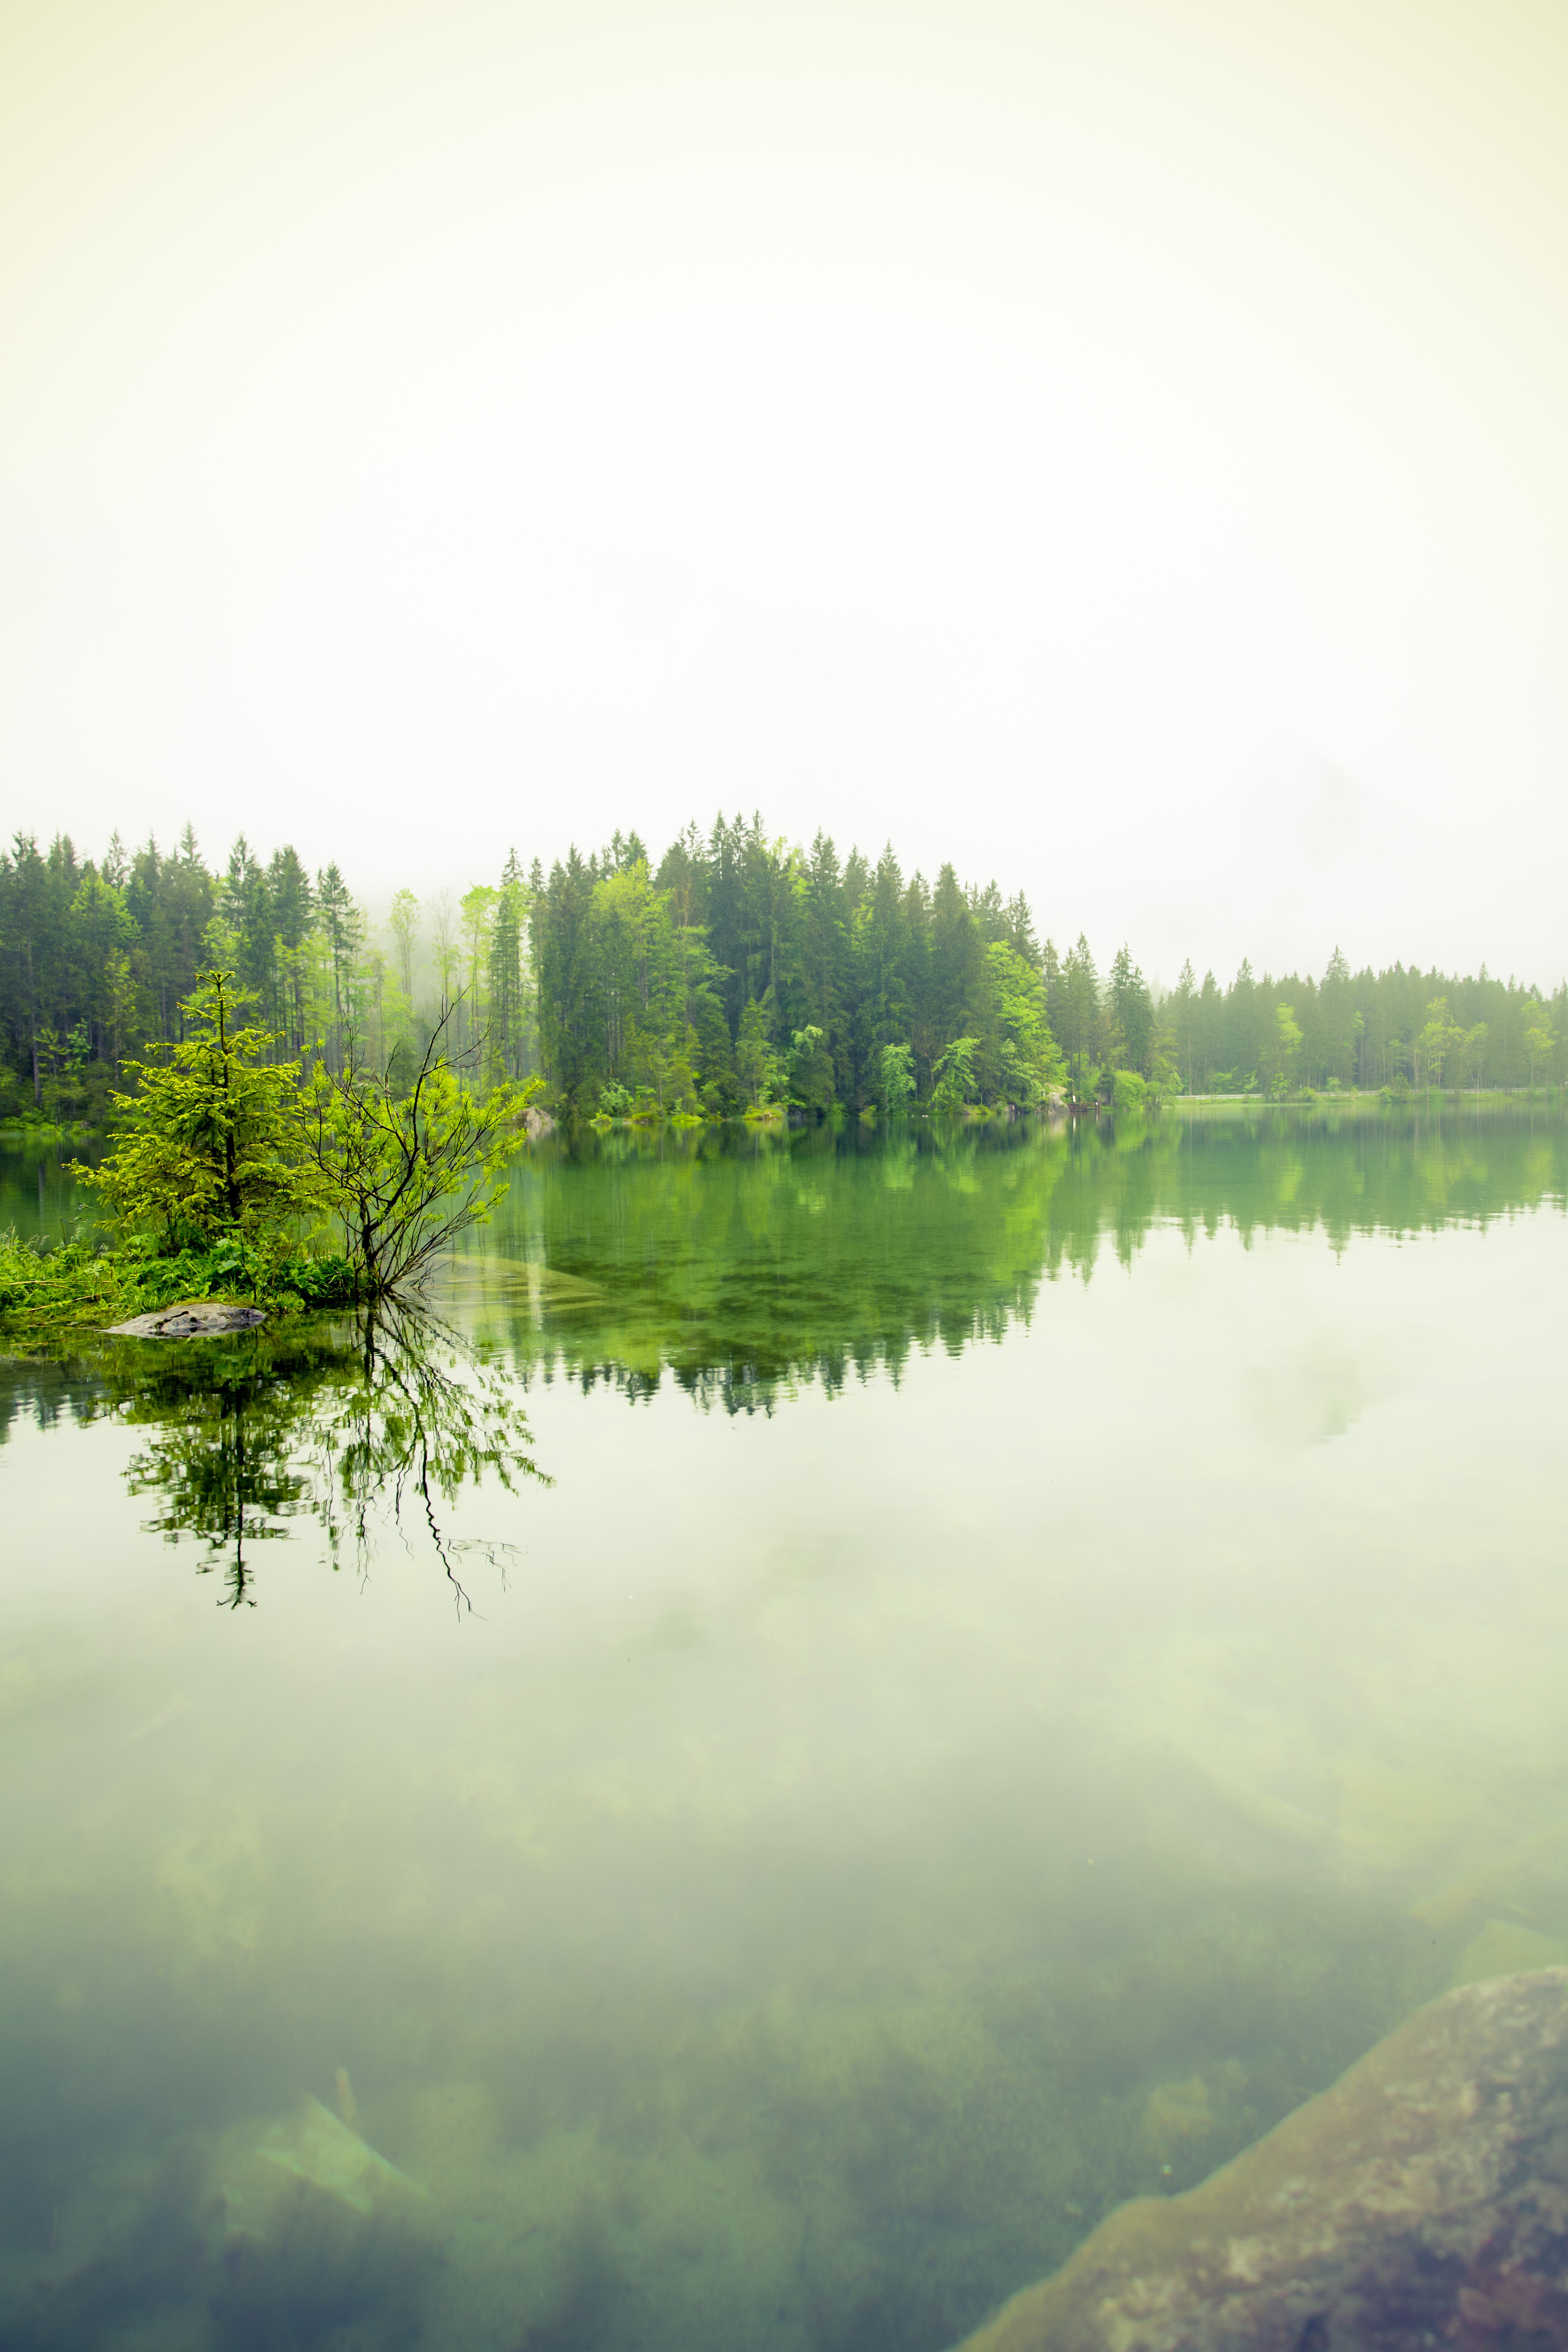
landscape, tree, water, nature, forest, rock, sky, mist, hiking, morning, lake, adventure, river, summer, pond, green, reflection, holiday, alpine, rest, reservoir, summit, hotel, mountains, wetland, bavaria, habitat, pension, loch, alm, upper bavaria, hintersee, ramsau, natural environment, atmospheric phenomenon